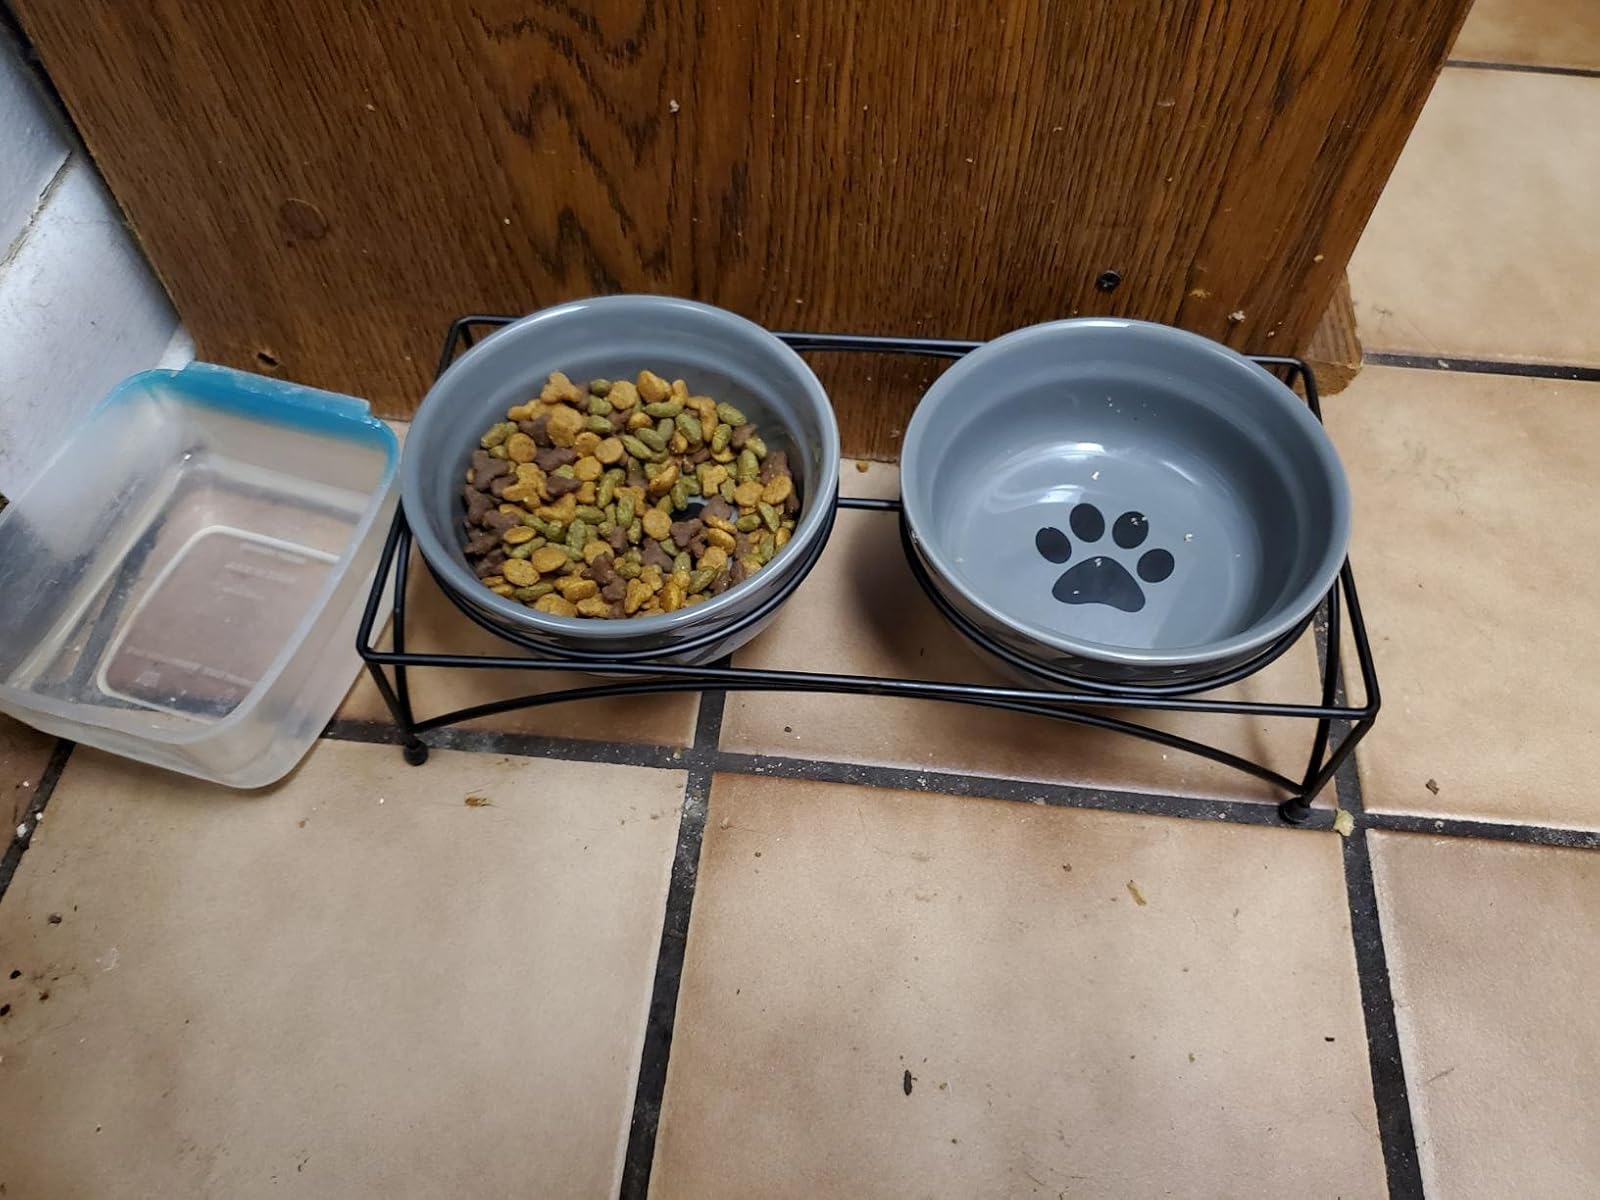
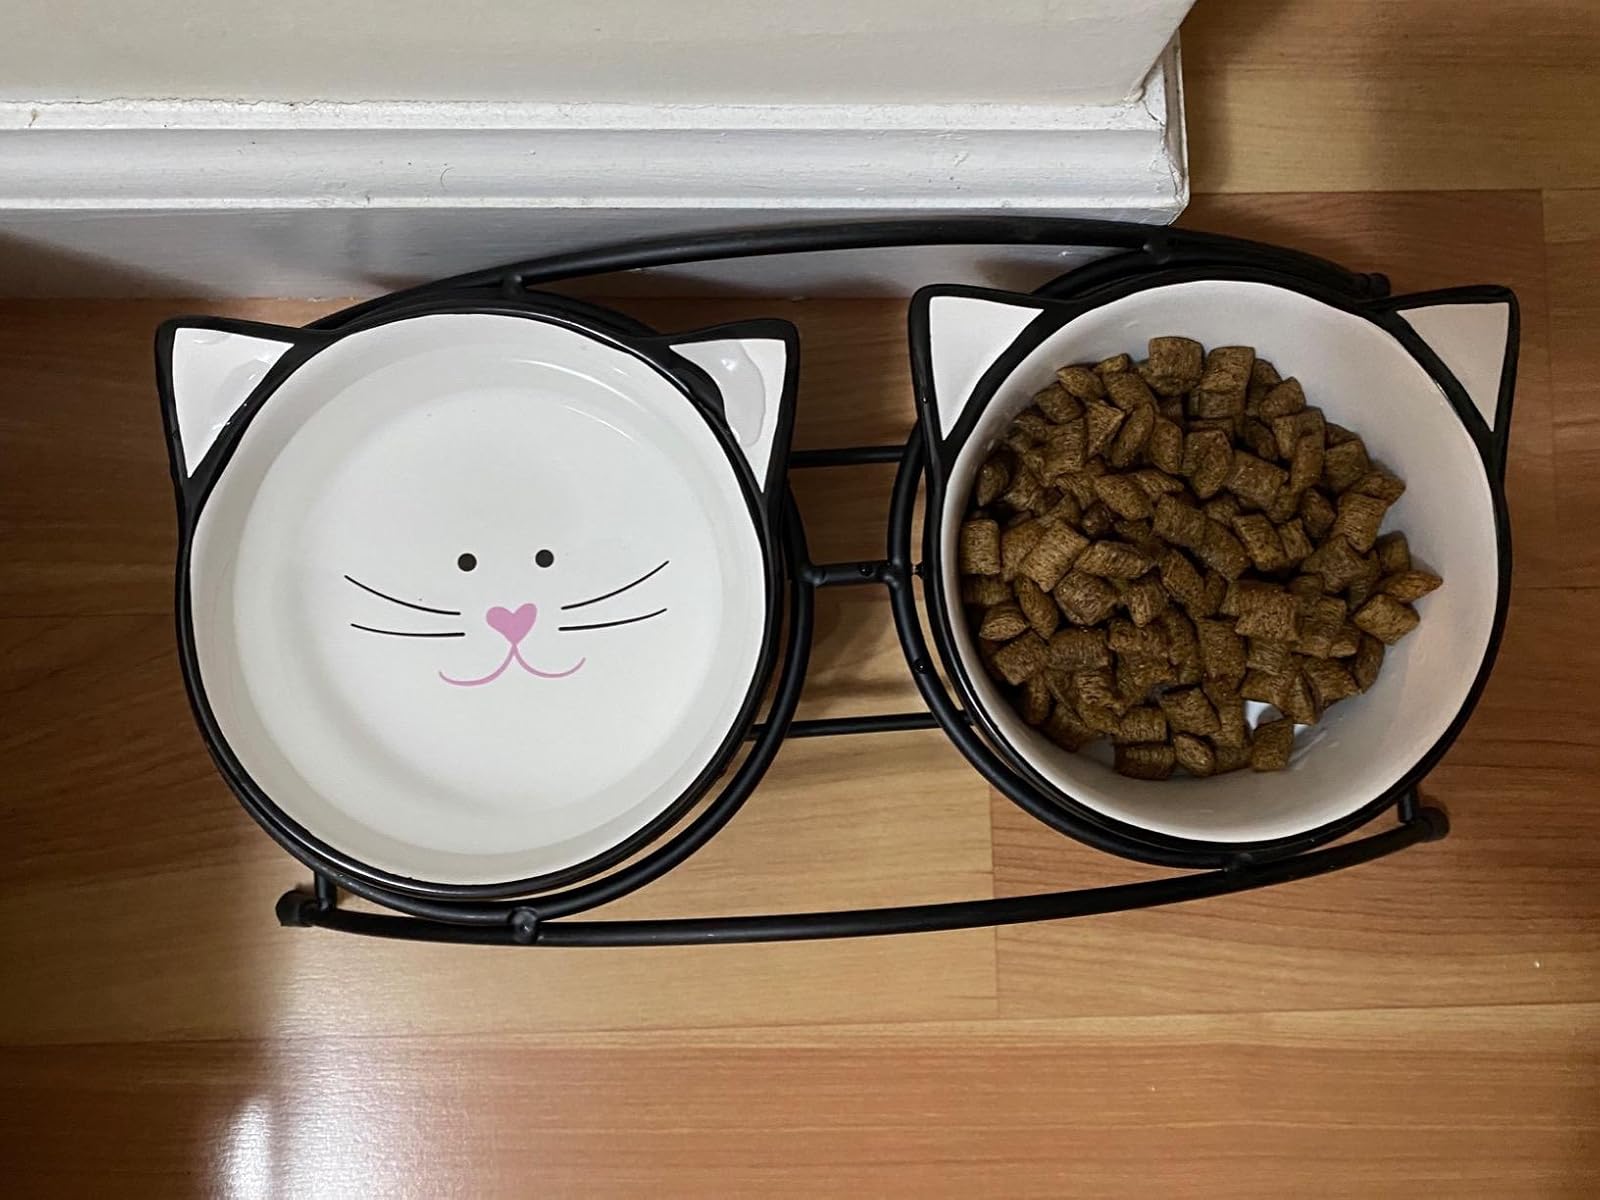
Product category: items_bowl
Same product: no